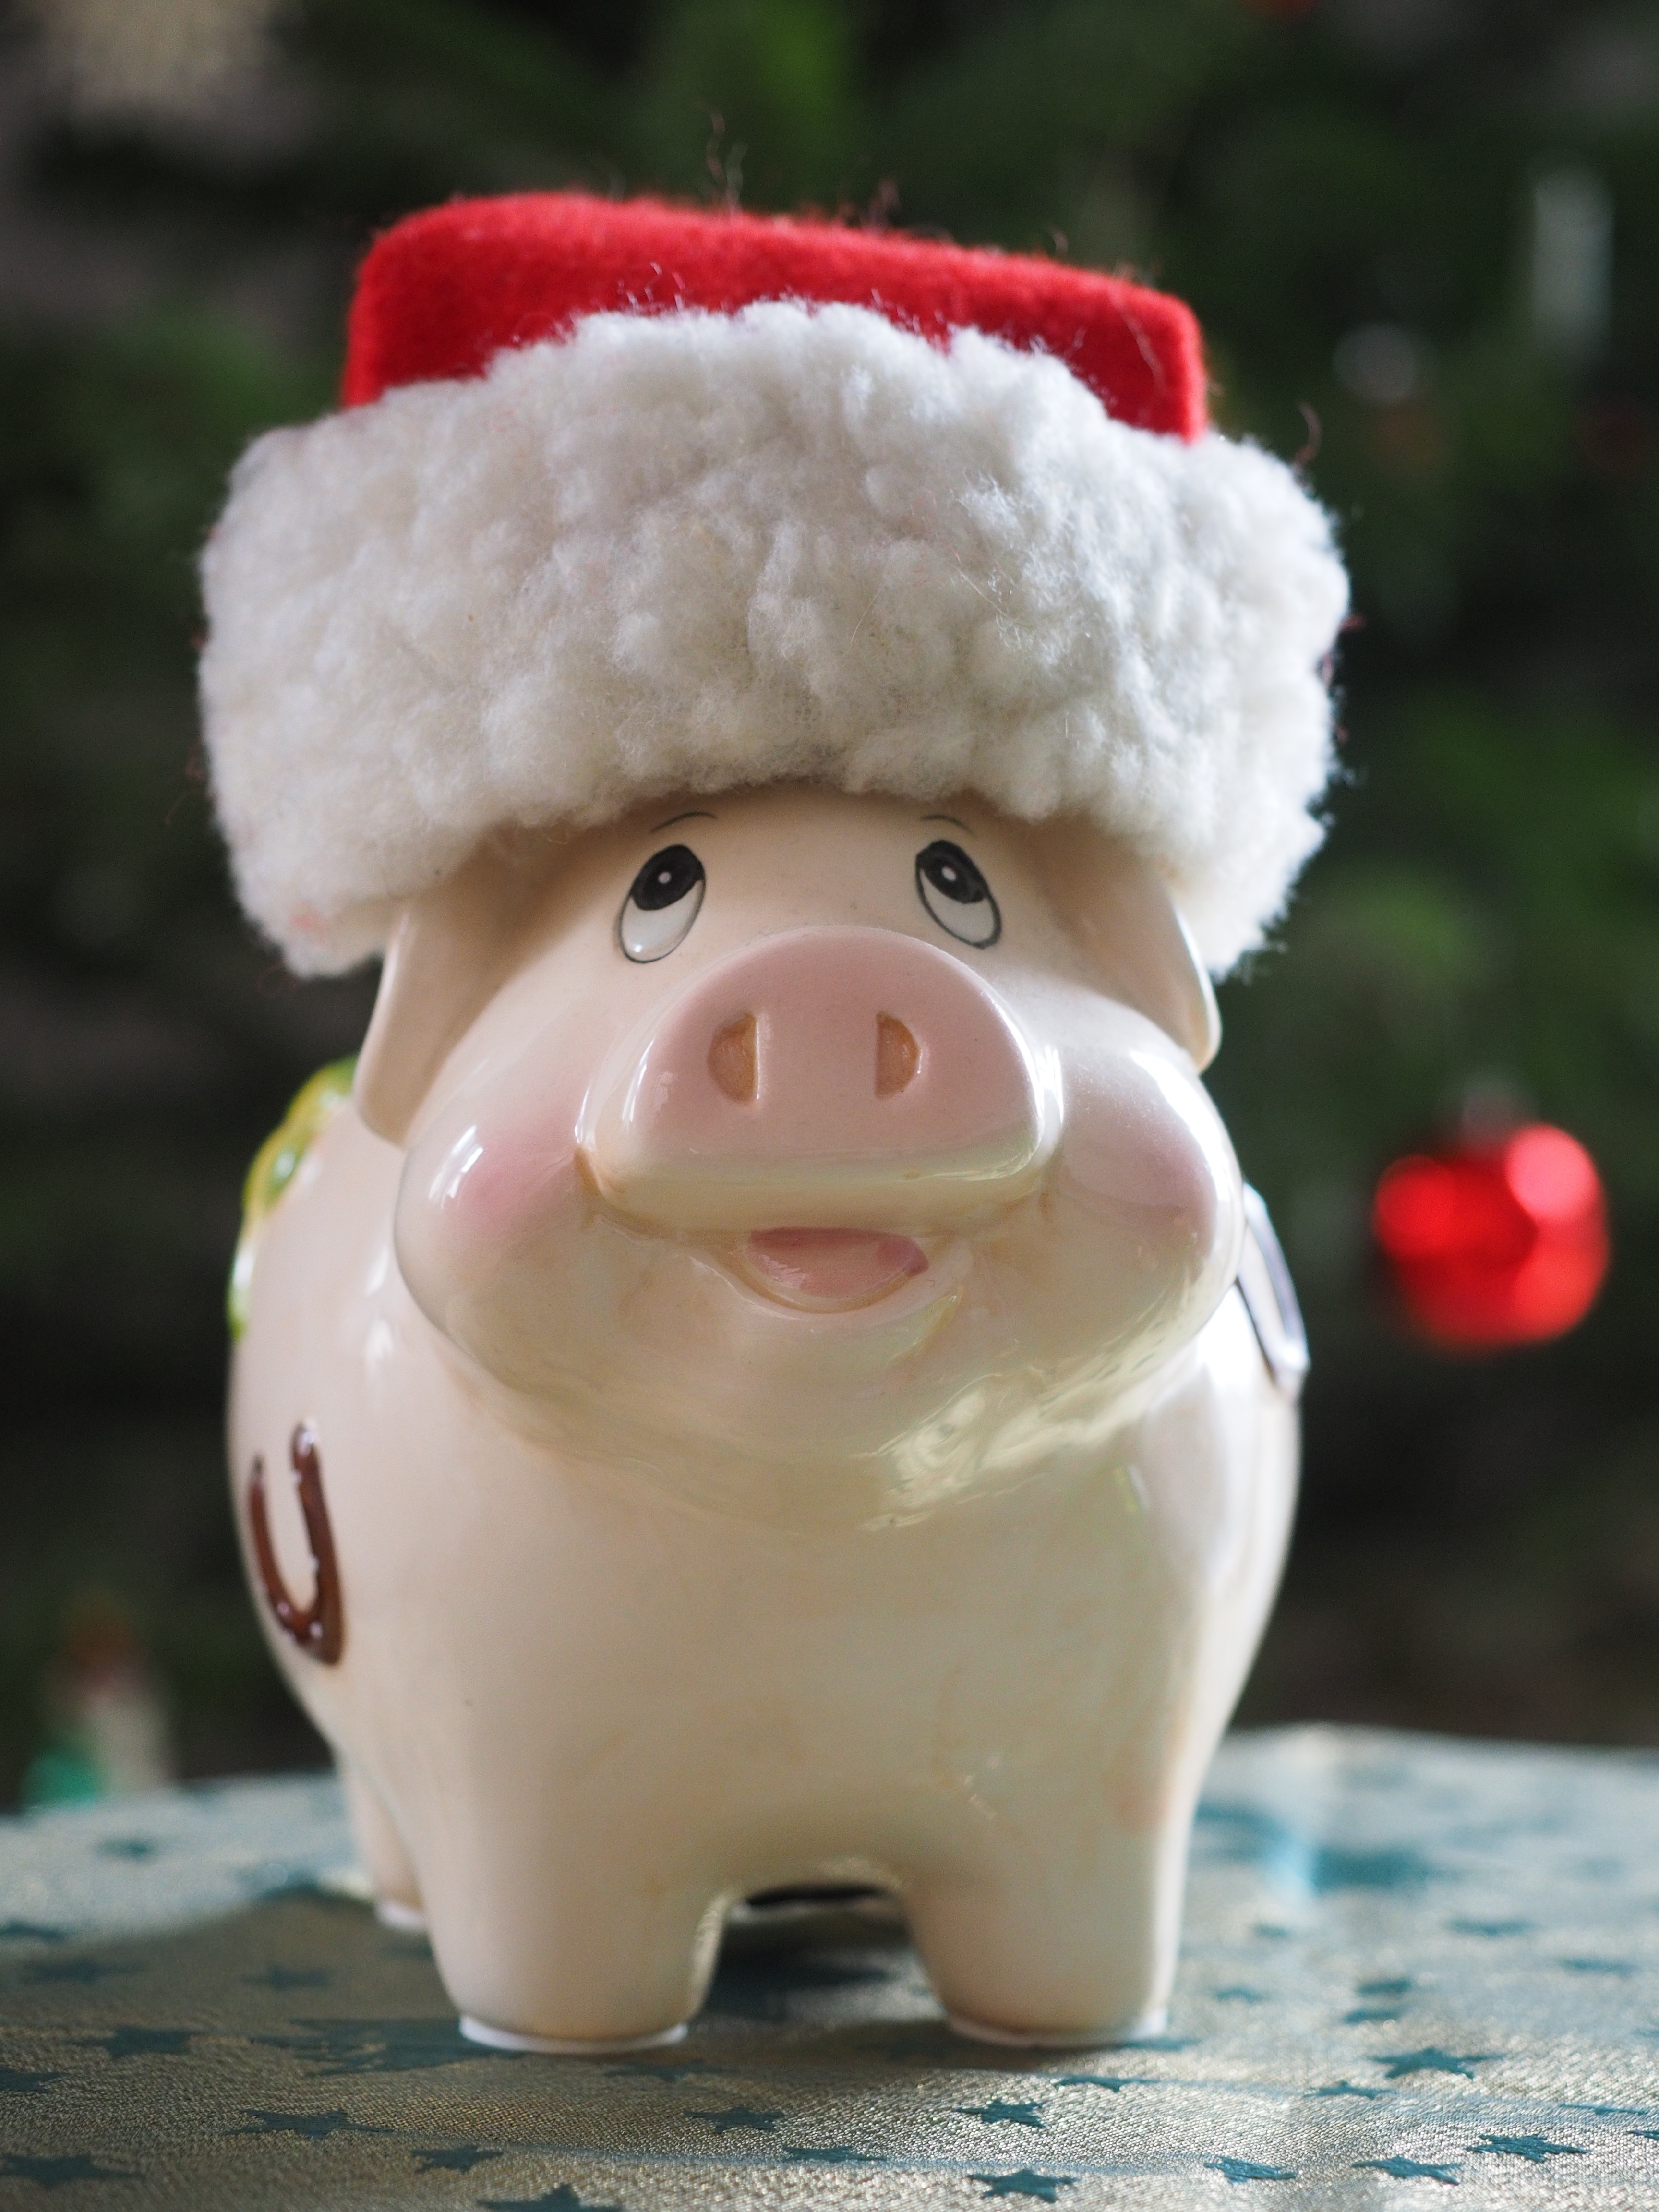
money, toy, funny, pig, luck, savings bank, lucky pig, stuffed toy, christmas savings